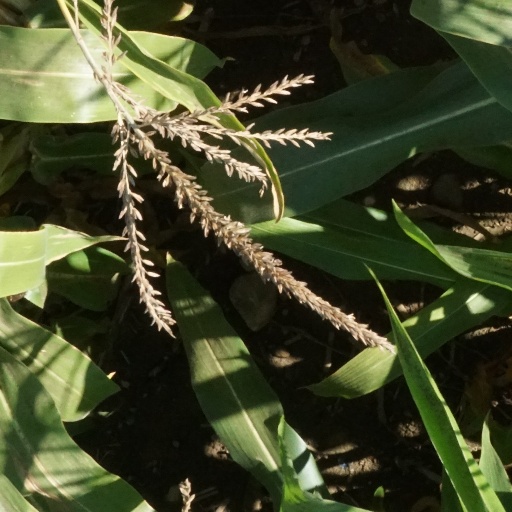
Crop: maize; corn